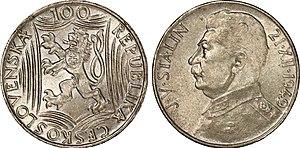
Joseph Staline, né le 18 décembre 1878 à Gori et mort le 5 mars 1953 à Moscou, est un révolutionnaire bolchevik et homme d'État soviétique d'origine géorgienne. Il dirige l'Union des républiques socialistes soviétiques à partir de la fin des années 1920 jusqu'à sa mort en établissant un régime de dictature personnelle absolue. Les historiens le jugent responsable, à des degrés divers, de la mort de trois à plus de vingt millions de personnes.